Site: brandenburg
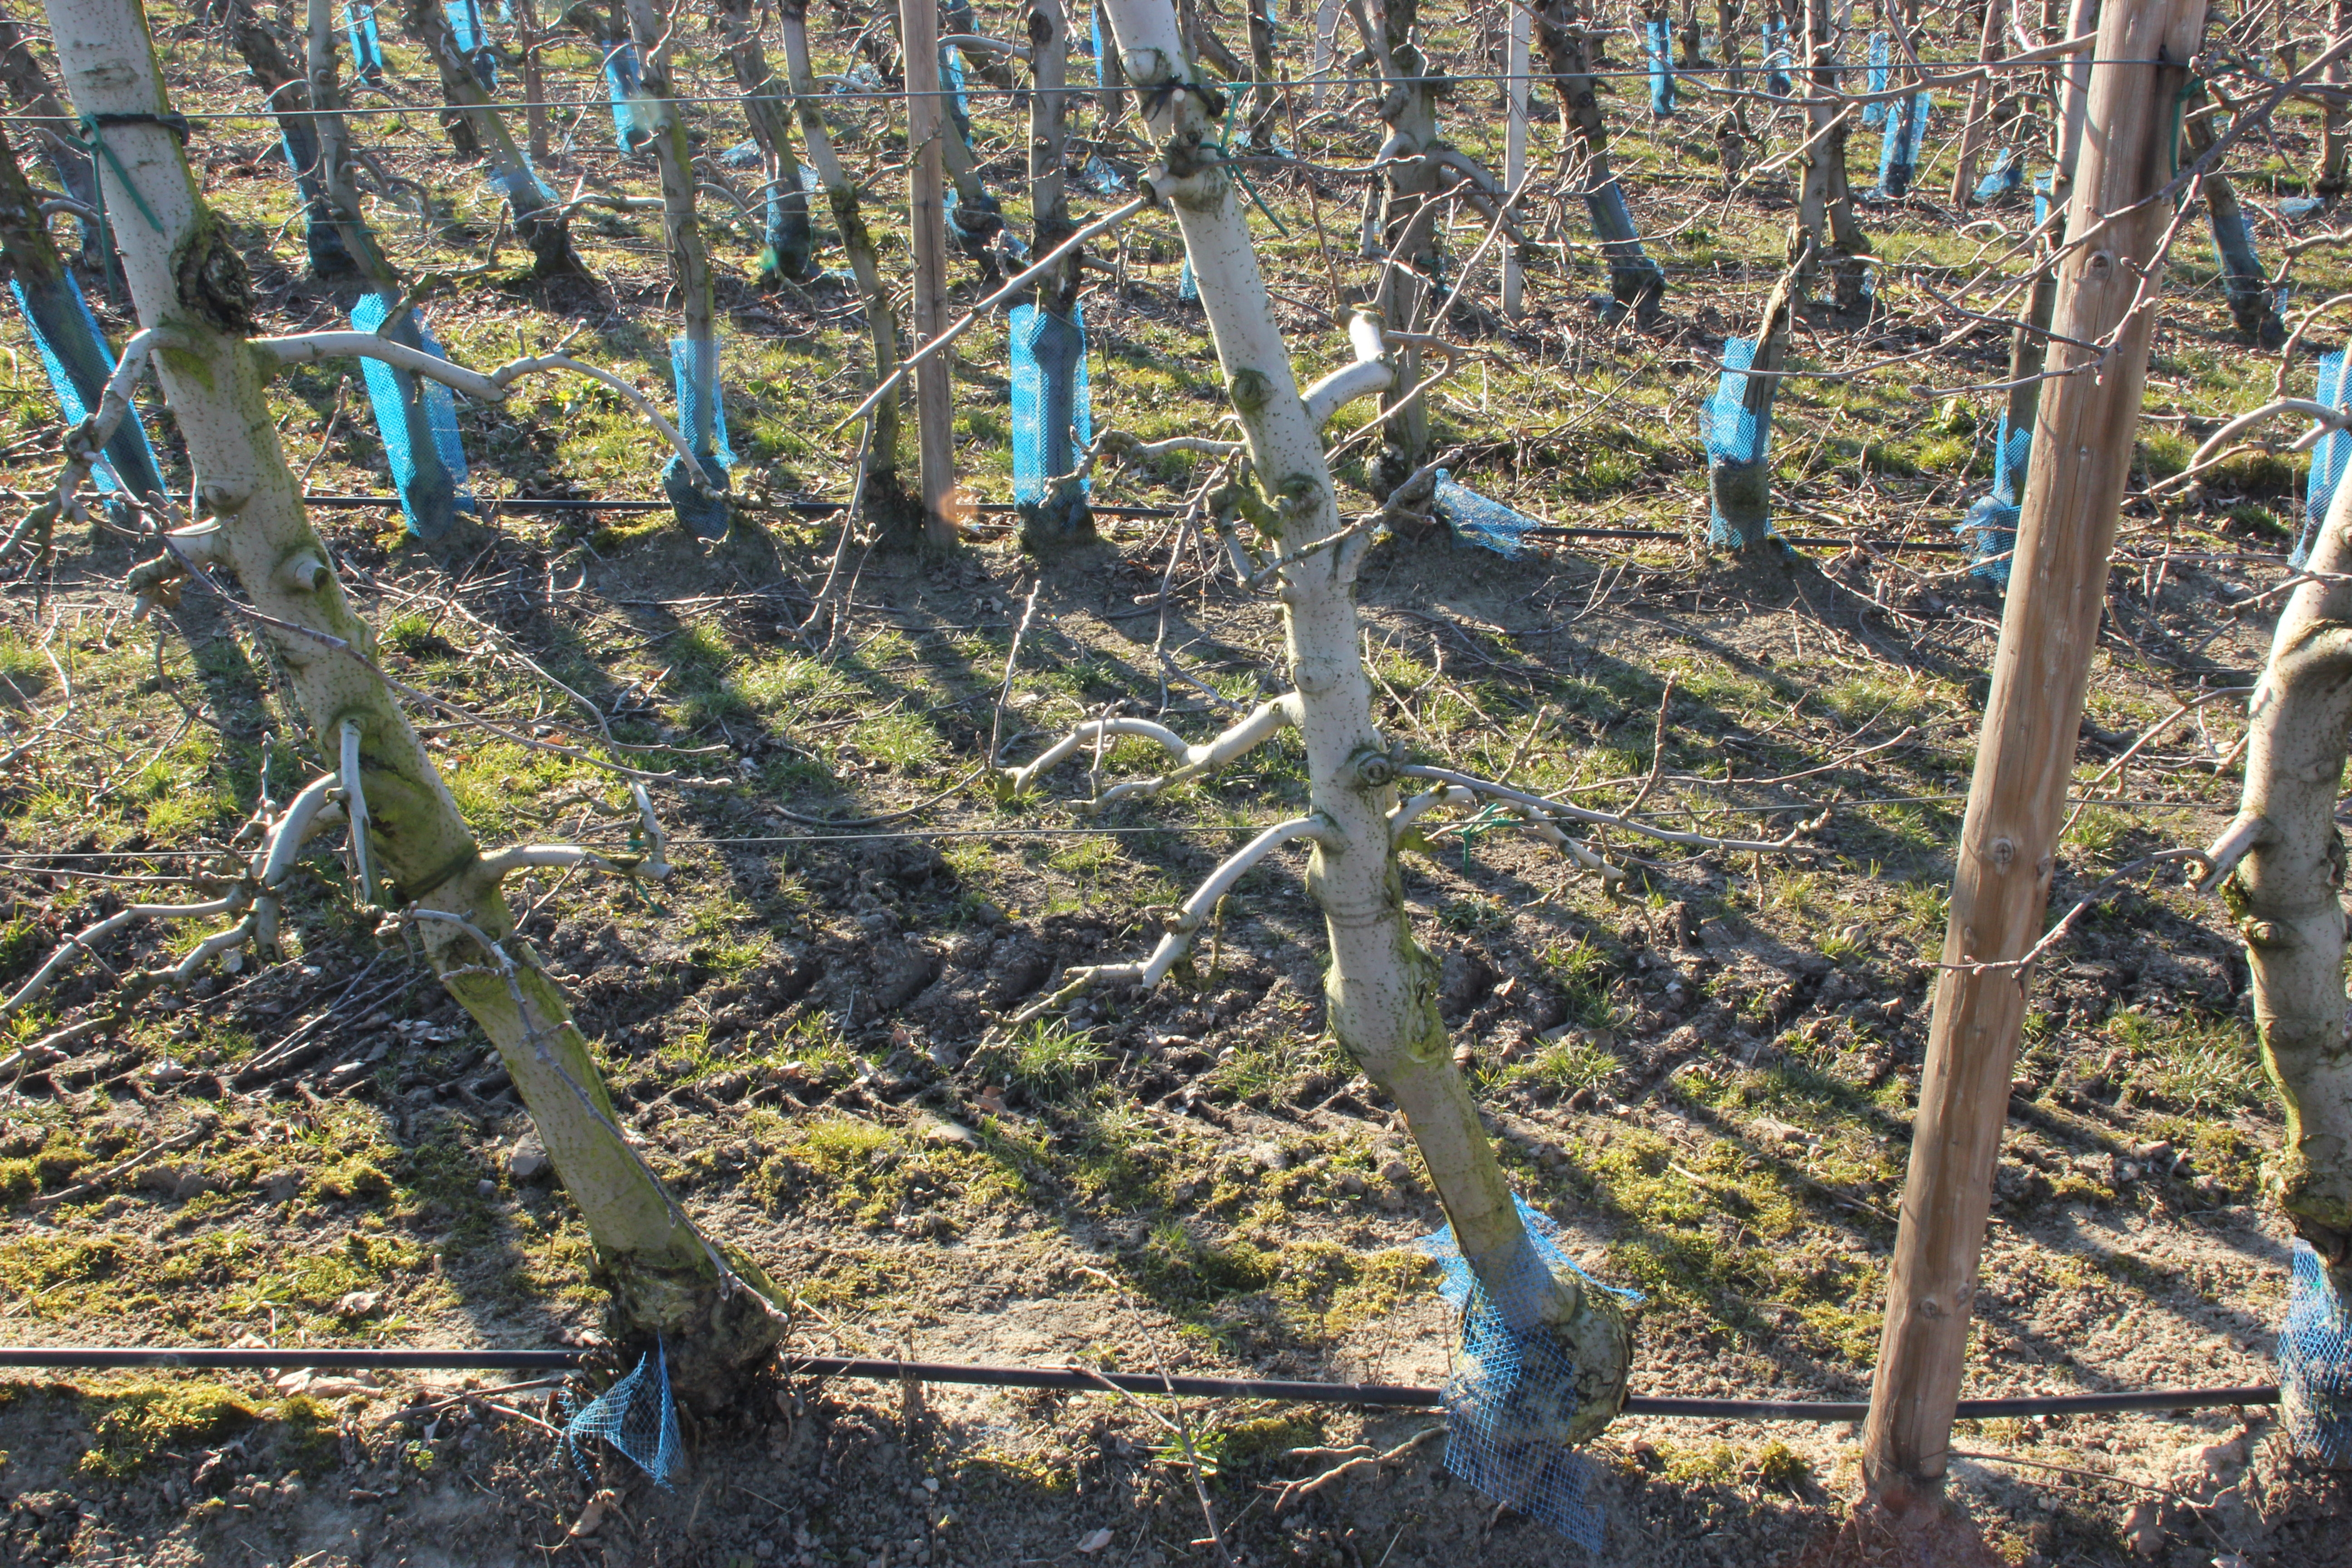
Growth stage (BBCH 03): Bud development